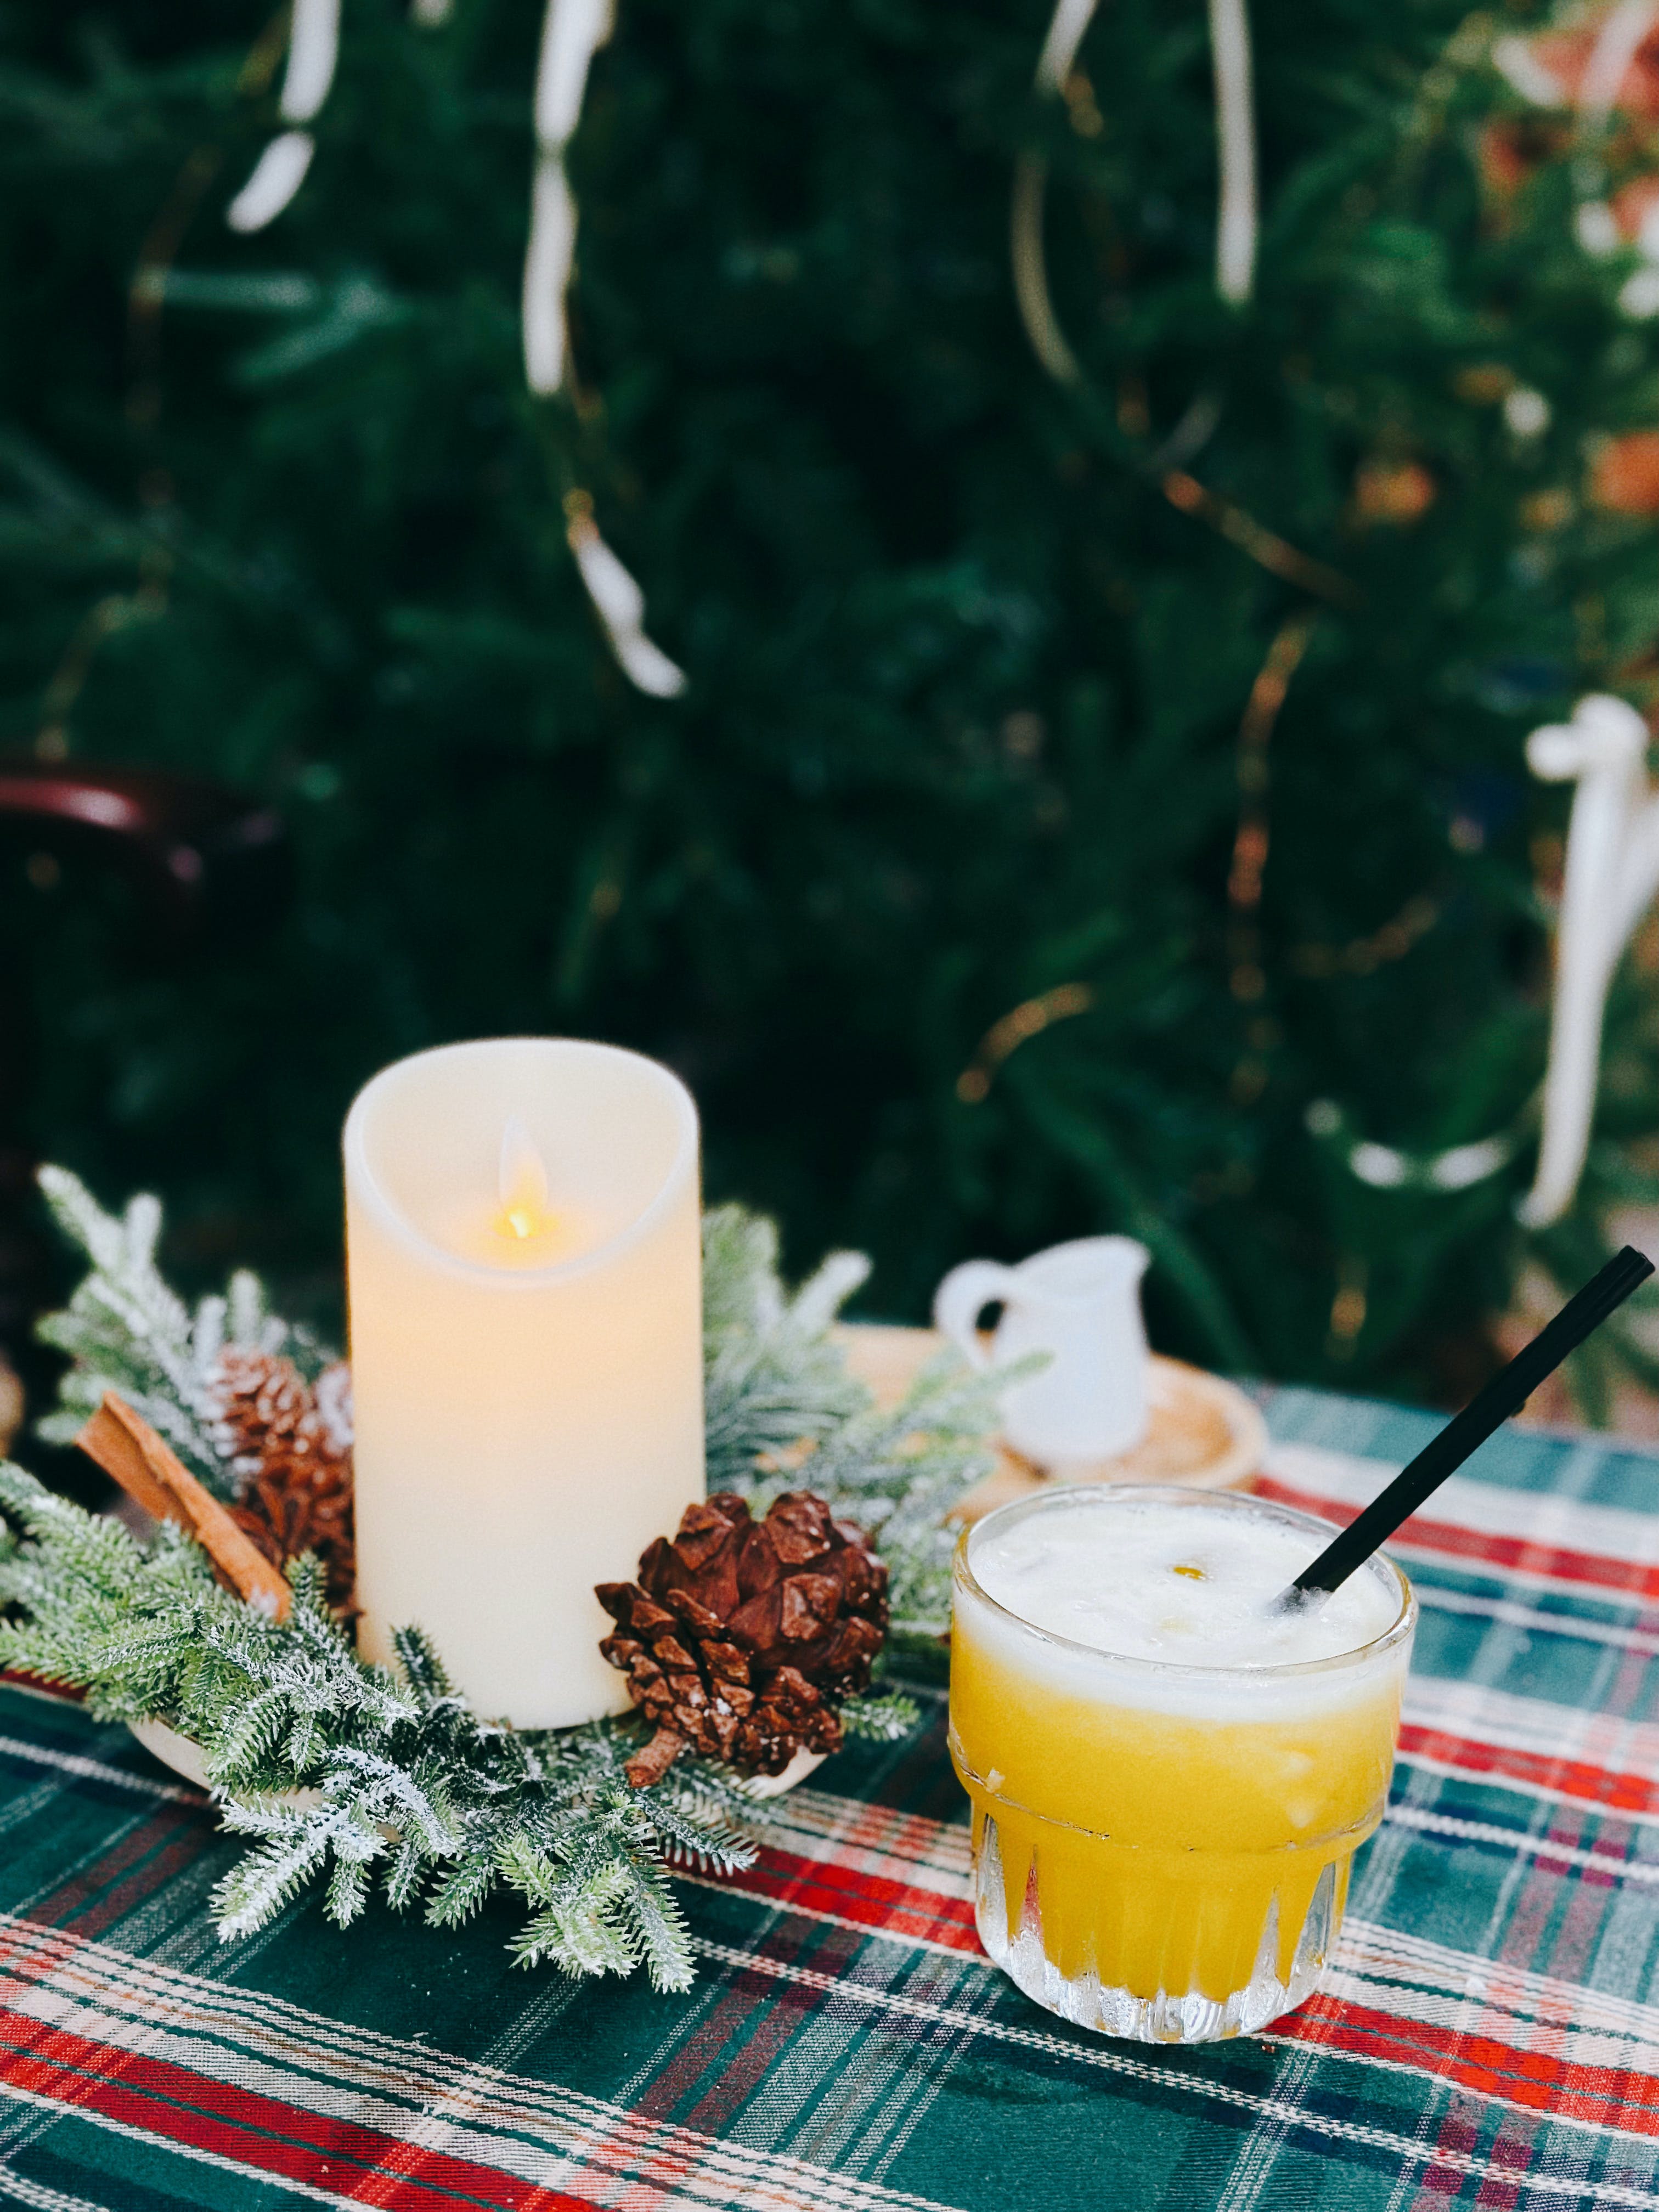
natural, tableware, candle, plant, cup, wax, juice, ingredient, candle holder, drinking straw, serveware, food, orange juice, Passion fruit juice, fire, orange drink, fuzzy navel, event, recipe, non alcoholic beverage, drink, cuisine, drinkware, table, flame, grass, harvey wallbanger, porcelain, cemetery, flower arranging, sweetness, comfort food, Aguas frescas, vegetable juice, holiday, interior design, soft drink, floral design, batida, font, tree, dish, breakfast, distilled beverage, heat, smoothie, punch, ritual, floristry, plate, still life, bowl, christmas eve